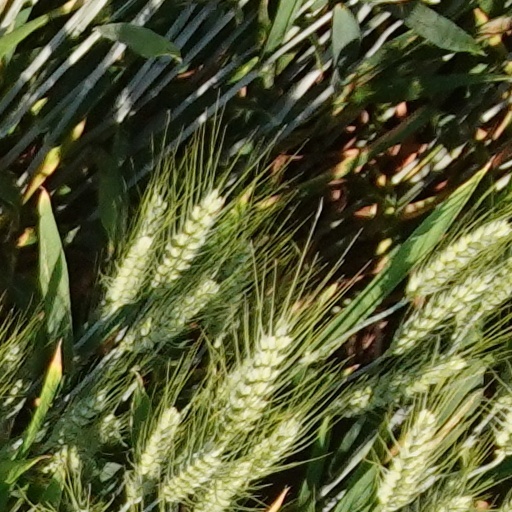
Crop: wheat